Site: brandenburg
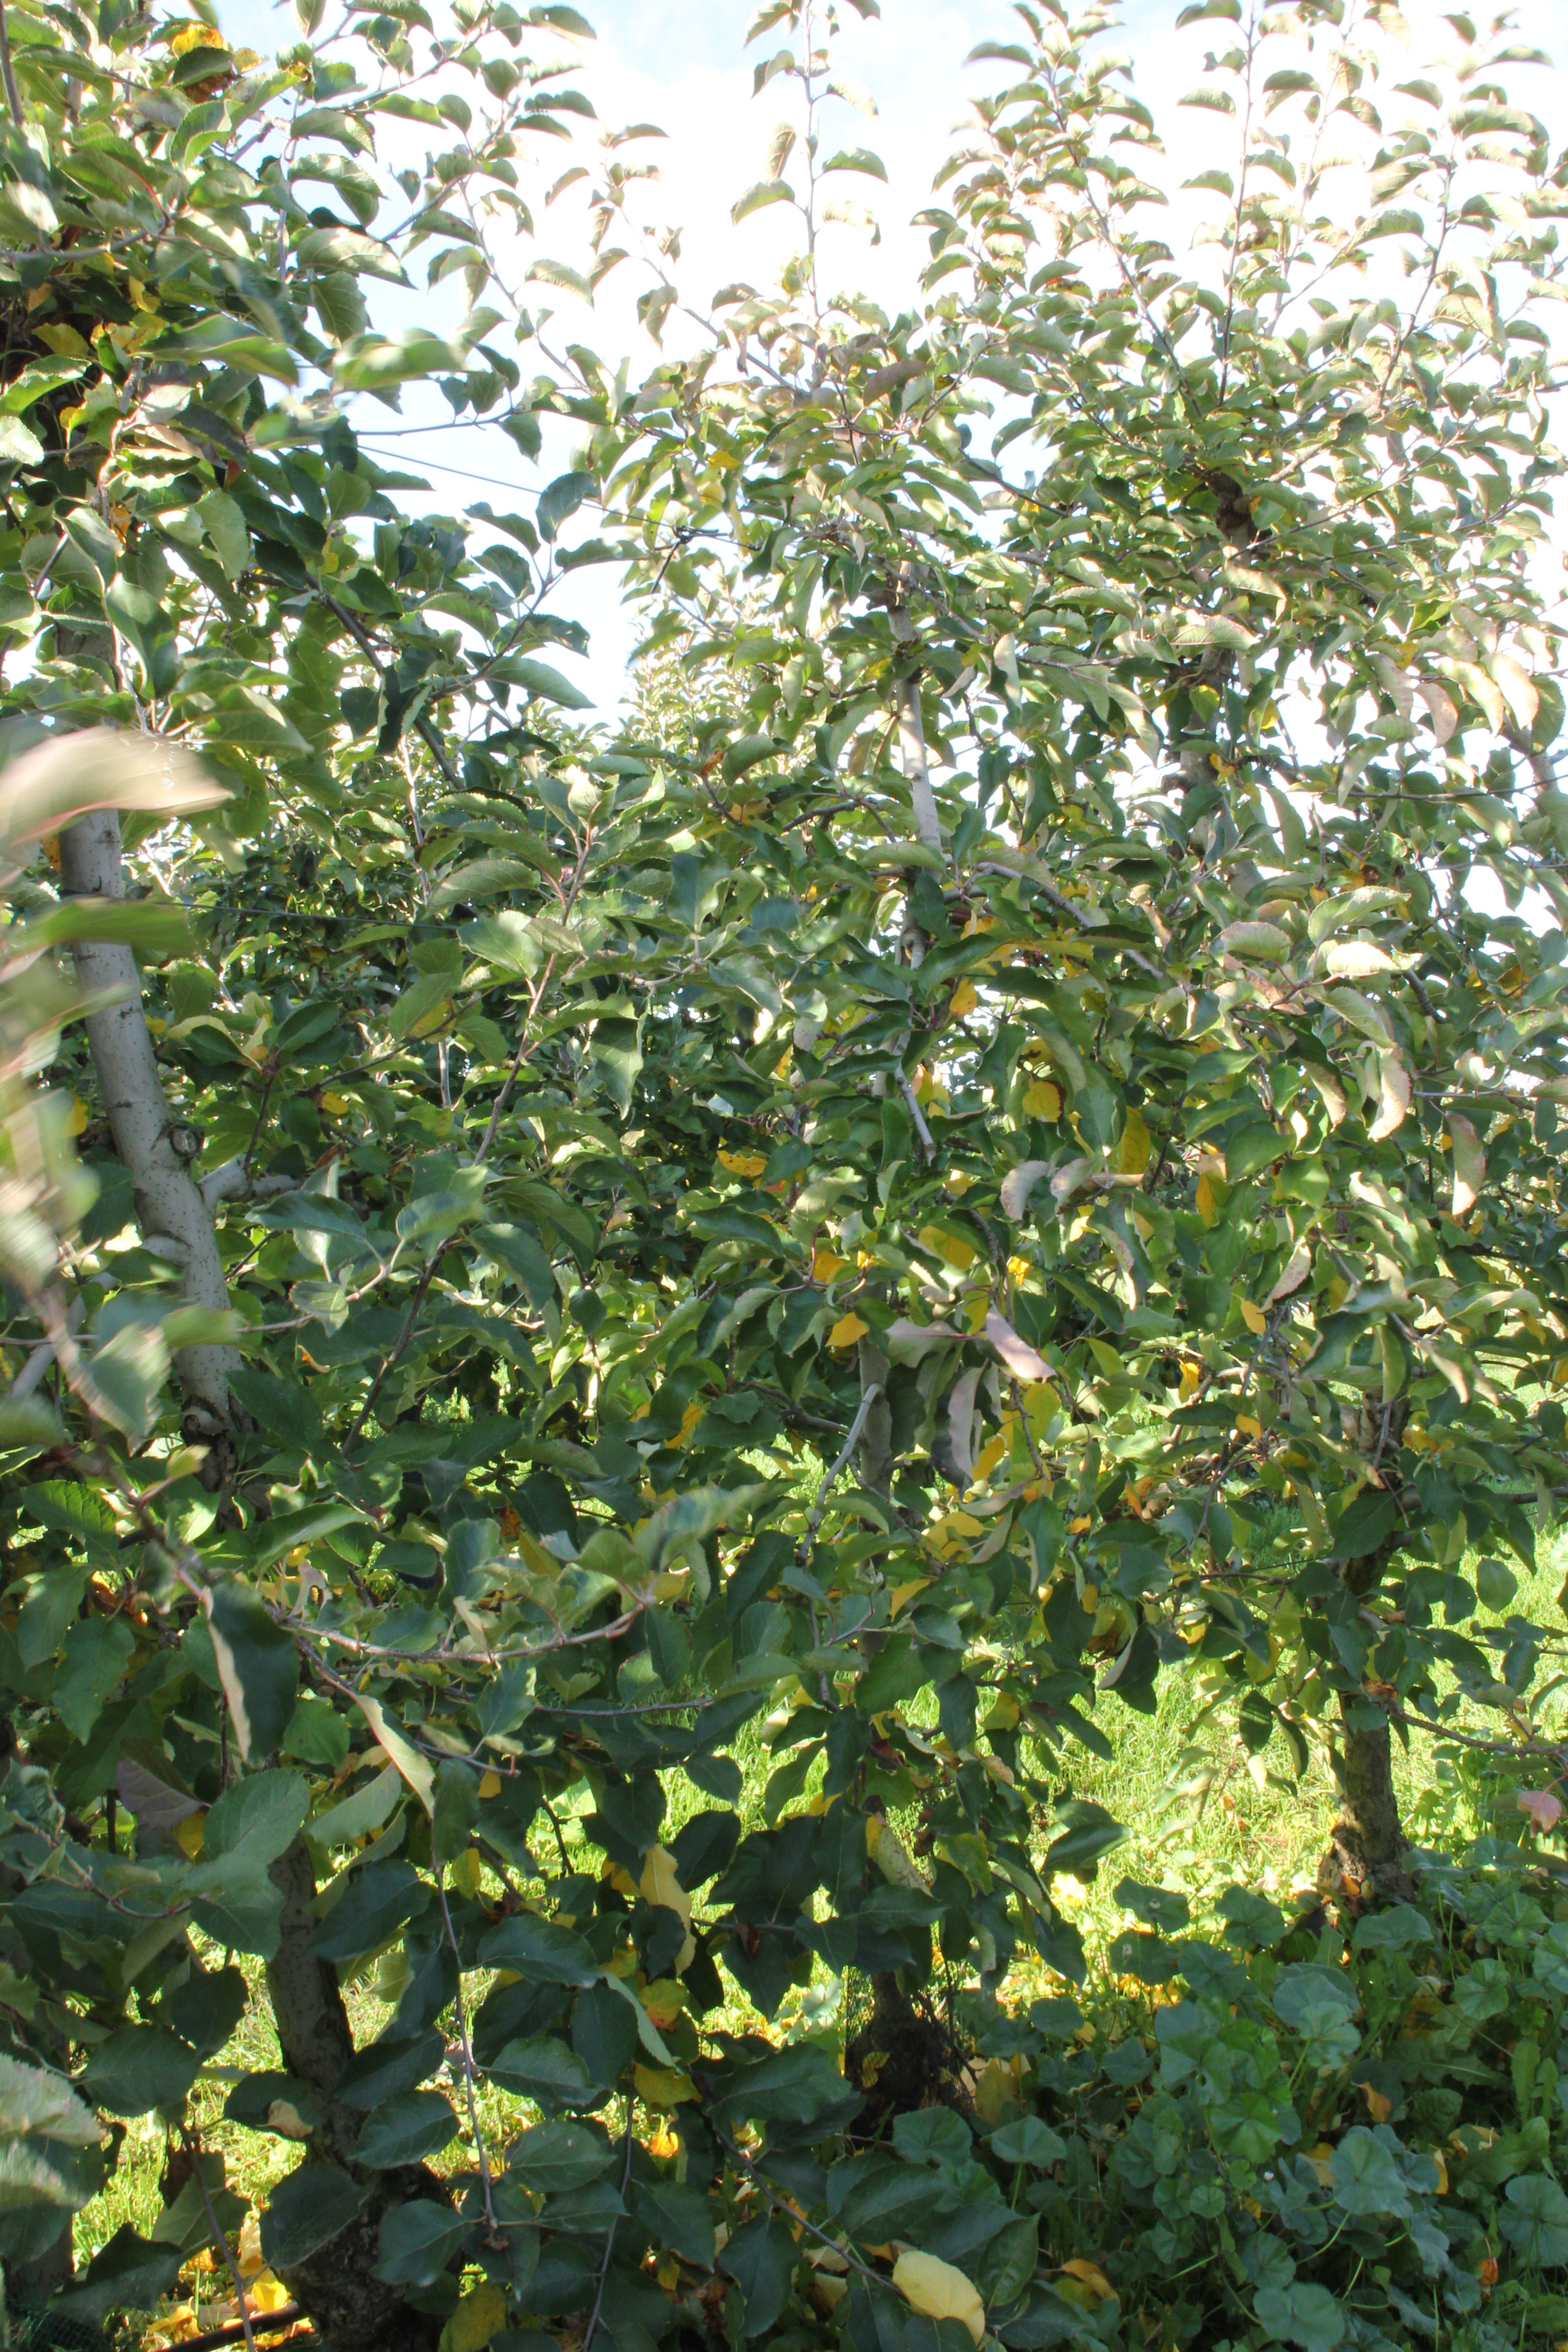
Growth stage (BBCH 91): Senescence, beginning of dormancy